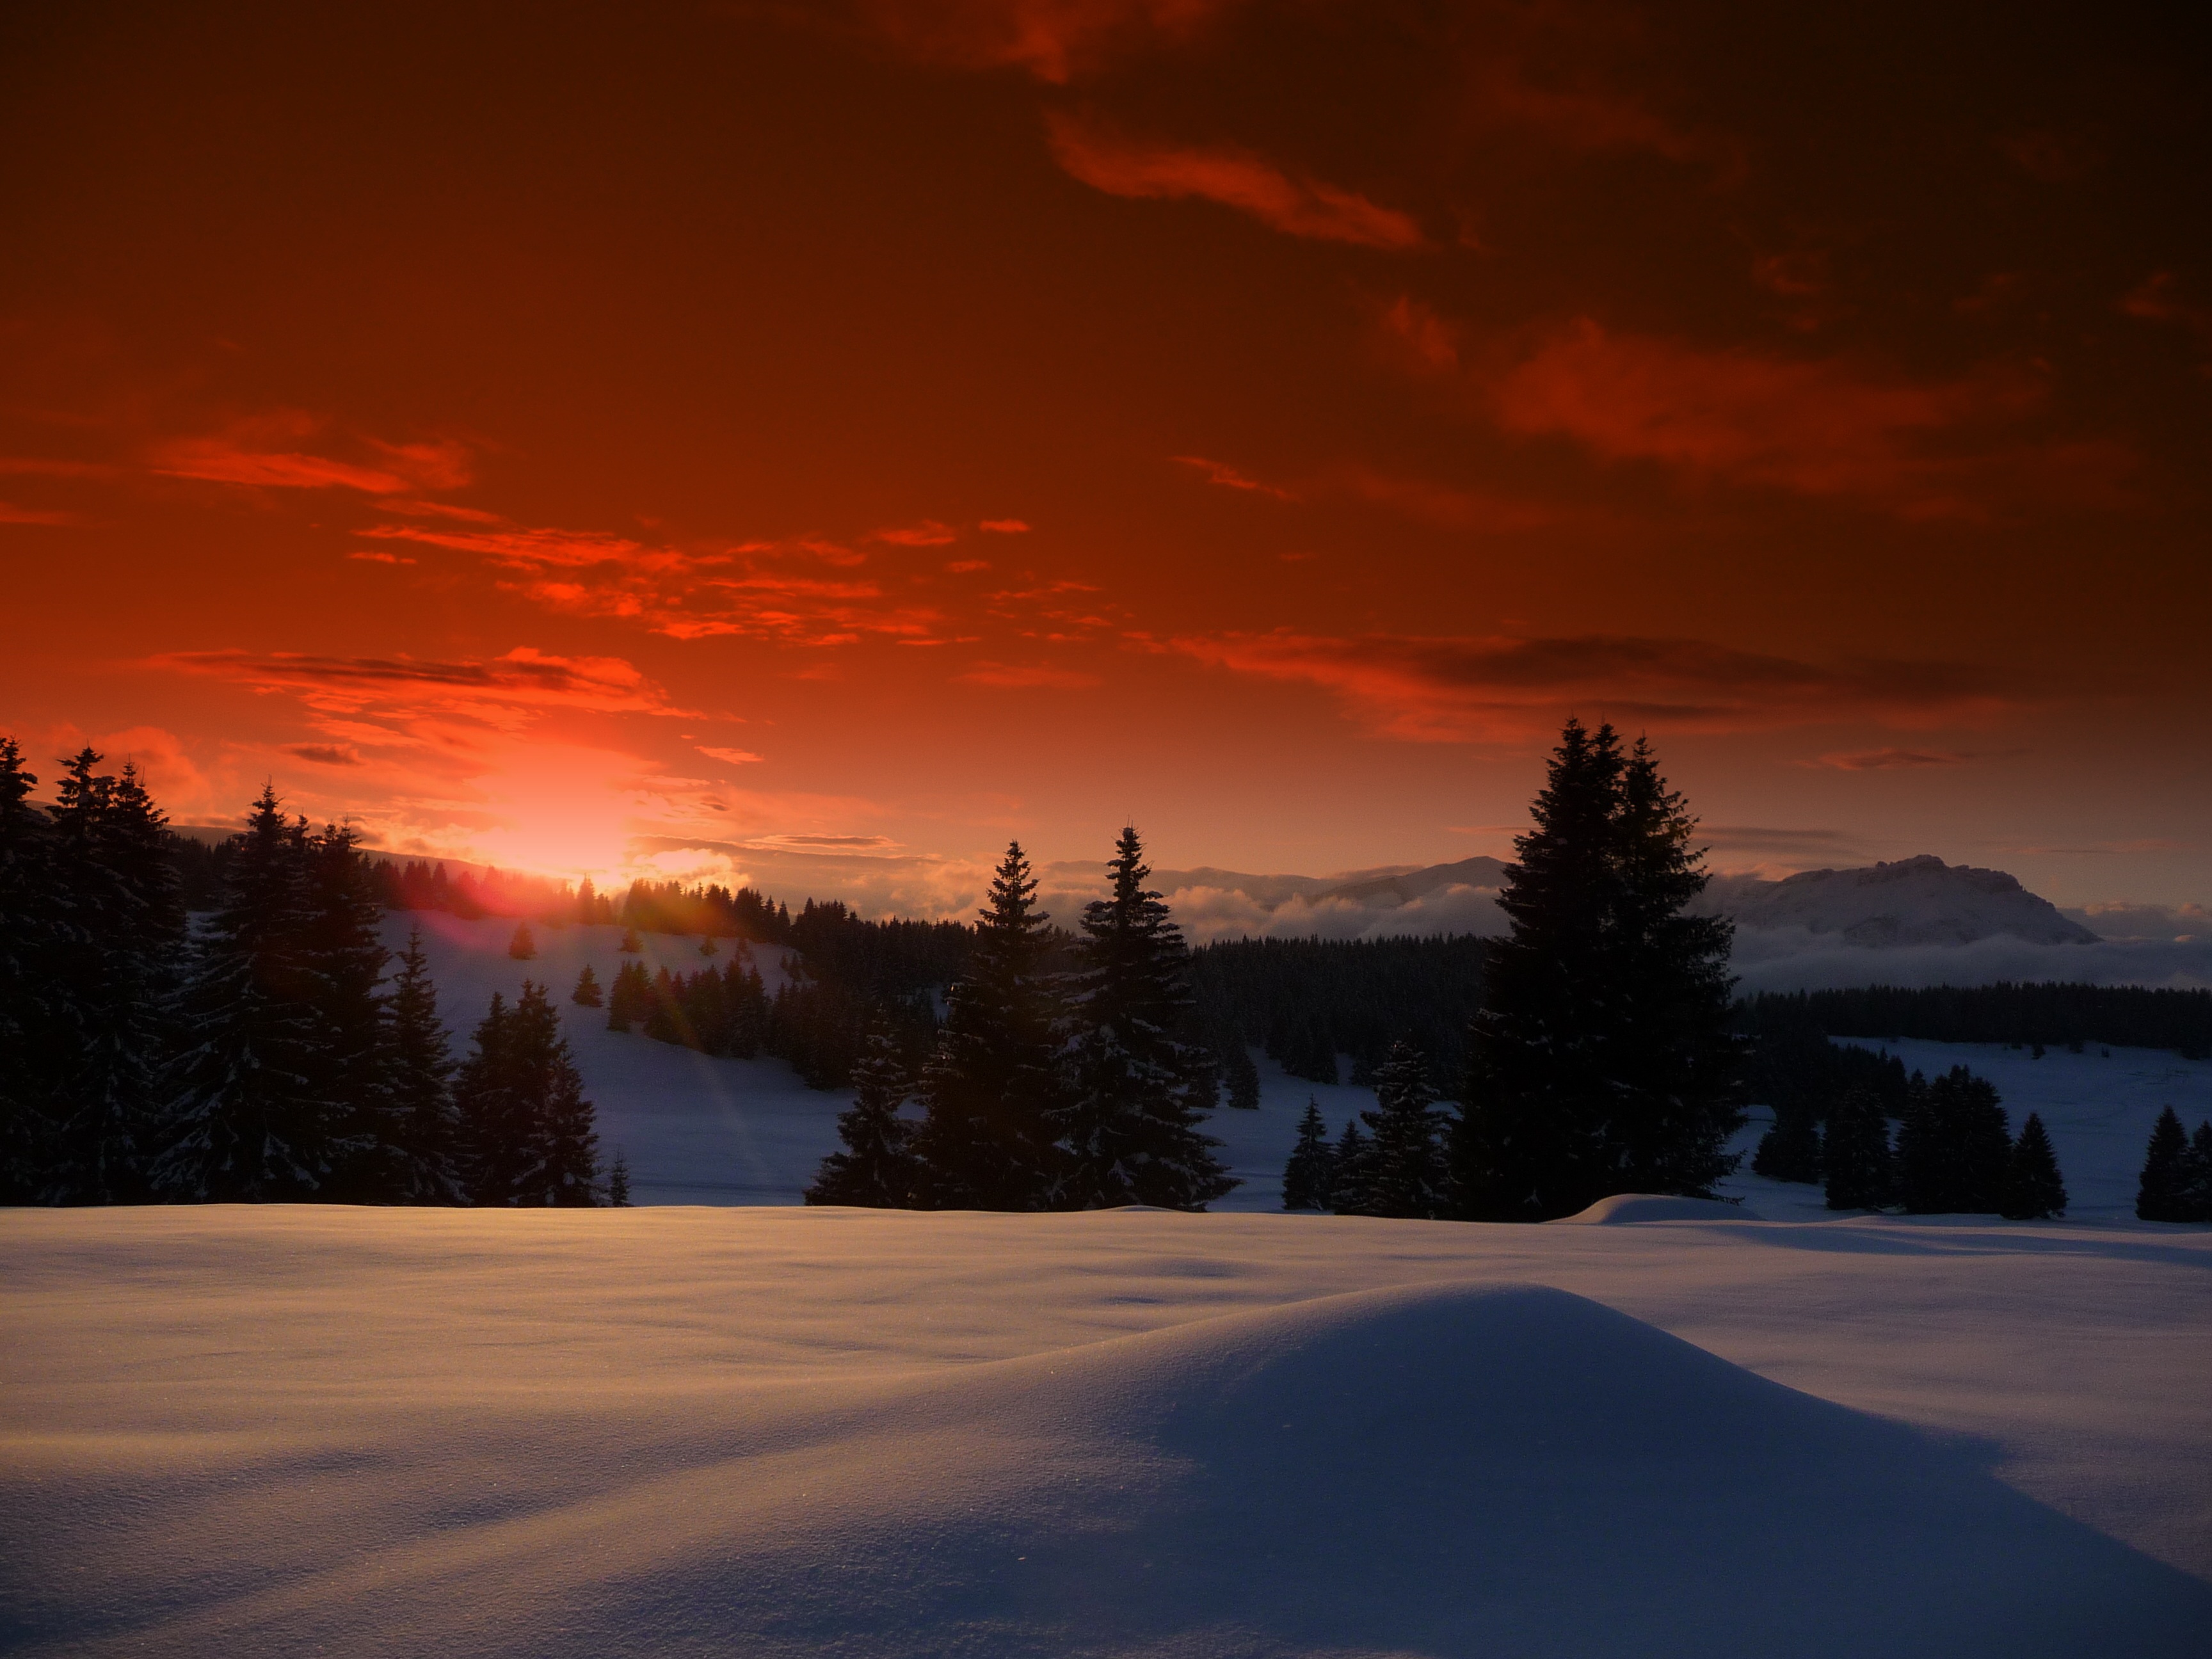
landscape, nature, mountain, snow, winter, cloud, sky, sunrise, sunset, morning, dawn, atmosphere, dusk, evening, weather, season, mountains, trentino, dolomites, afterglow, natural wonders, red sky at morning, luserna